1964 Summer Olympics

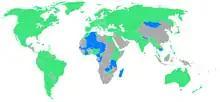
Participants

Ninety-four nations participated in the 1964 Games. Sixteen nations made their first Olympic appearance in Tokyo: Algeria, Cameroon, Chad, Congo, Côte d'Ivoire (as "Ivory Coast"), Dominican Republic, Libya (but it withdrew before the competition), Madagascar, Malaysia, Mali, Mongolia, Nepal, Niger, Northern Rhodesia, Senegal, and Tanzania (as "Tanganyika").